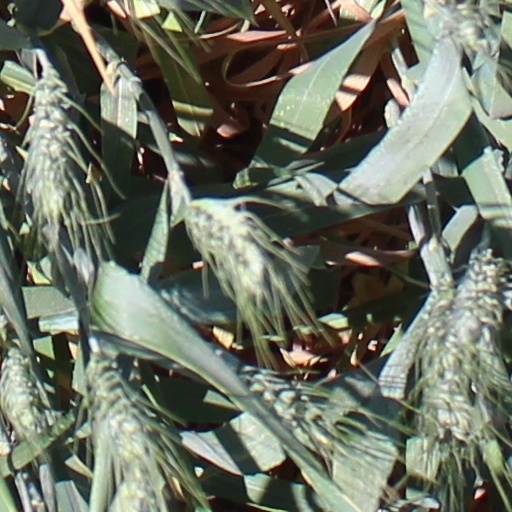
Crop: wheat